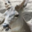
Label: deer